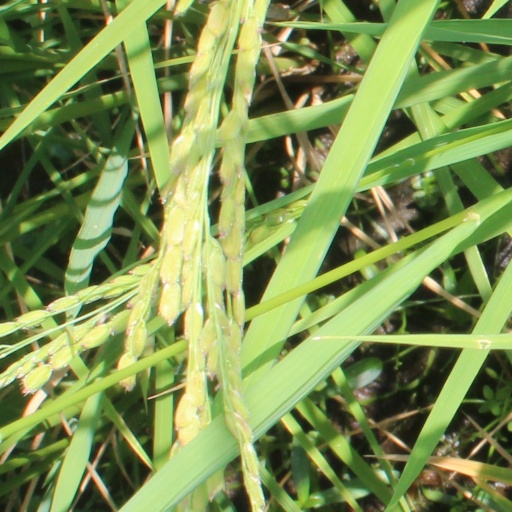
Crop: rice